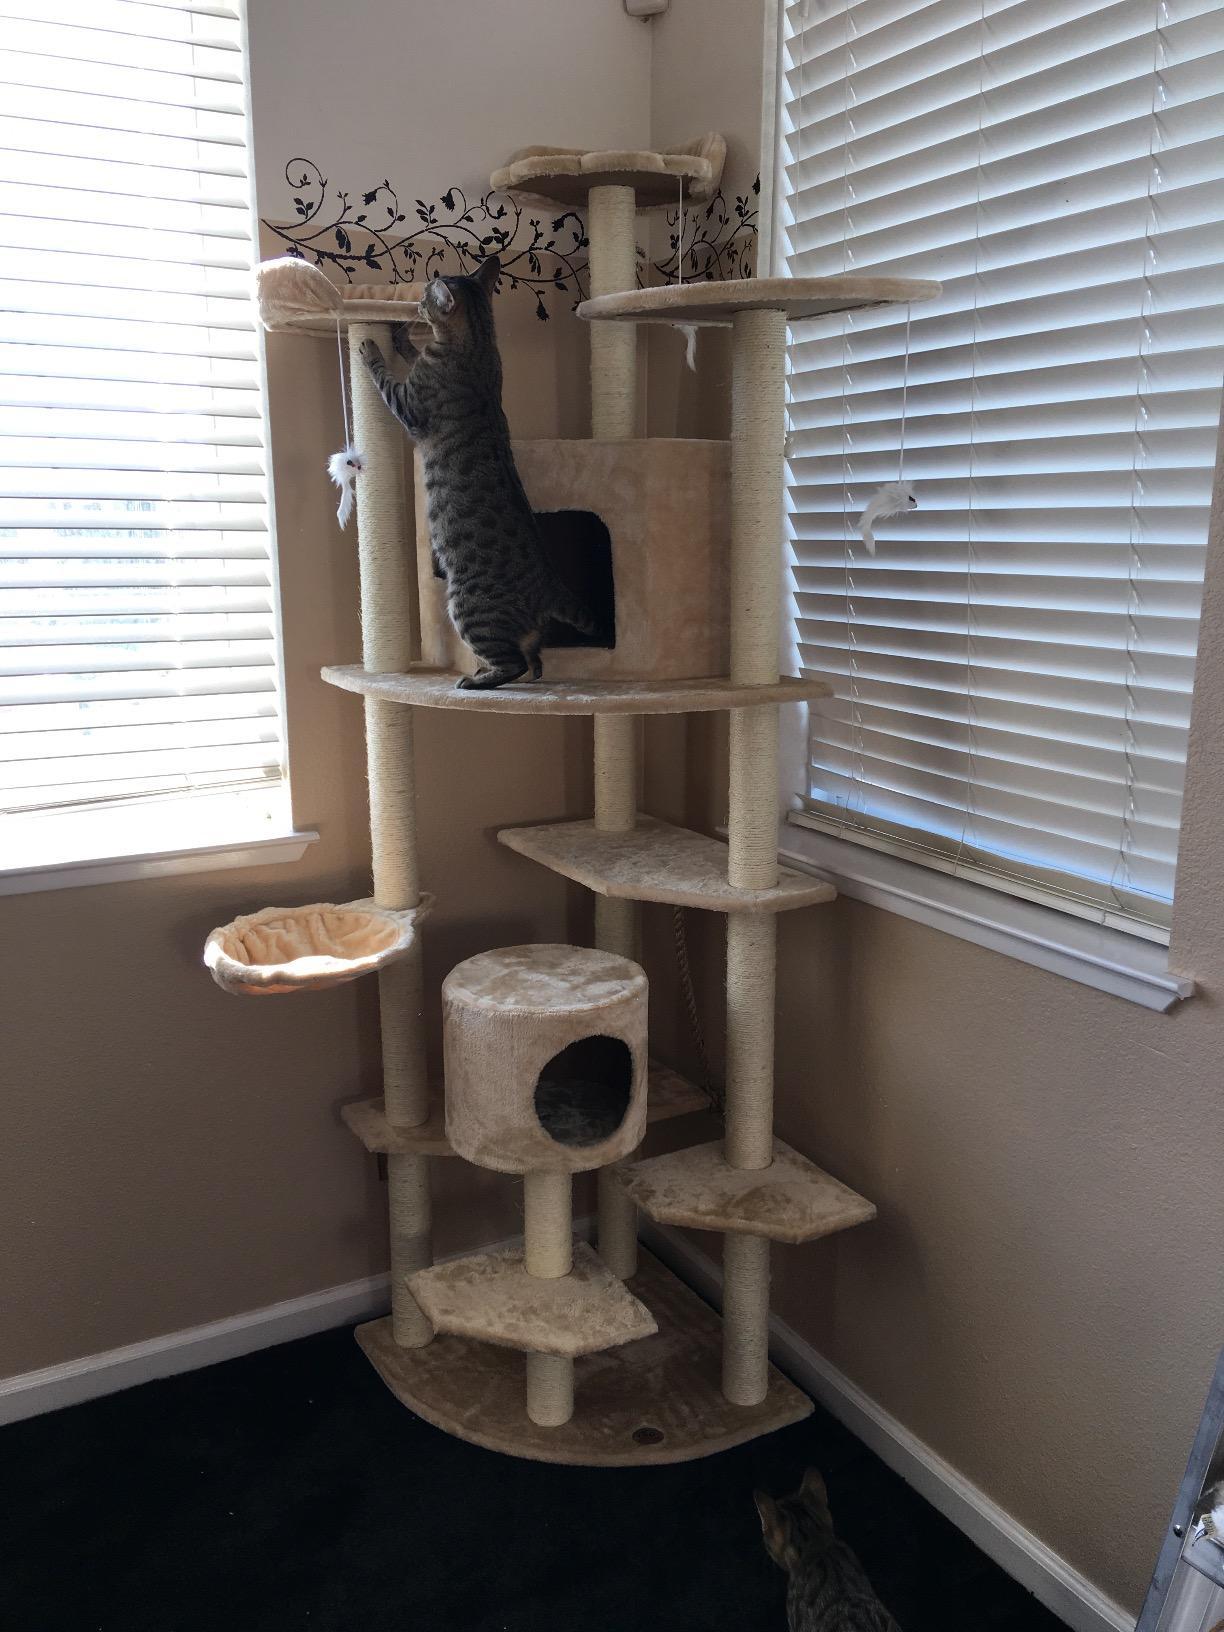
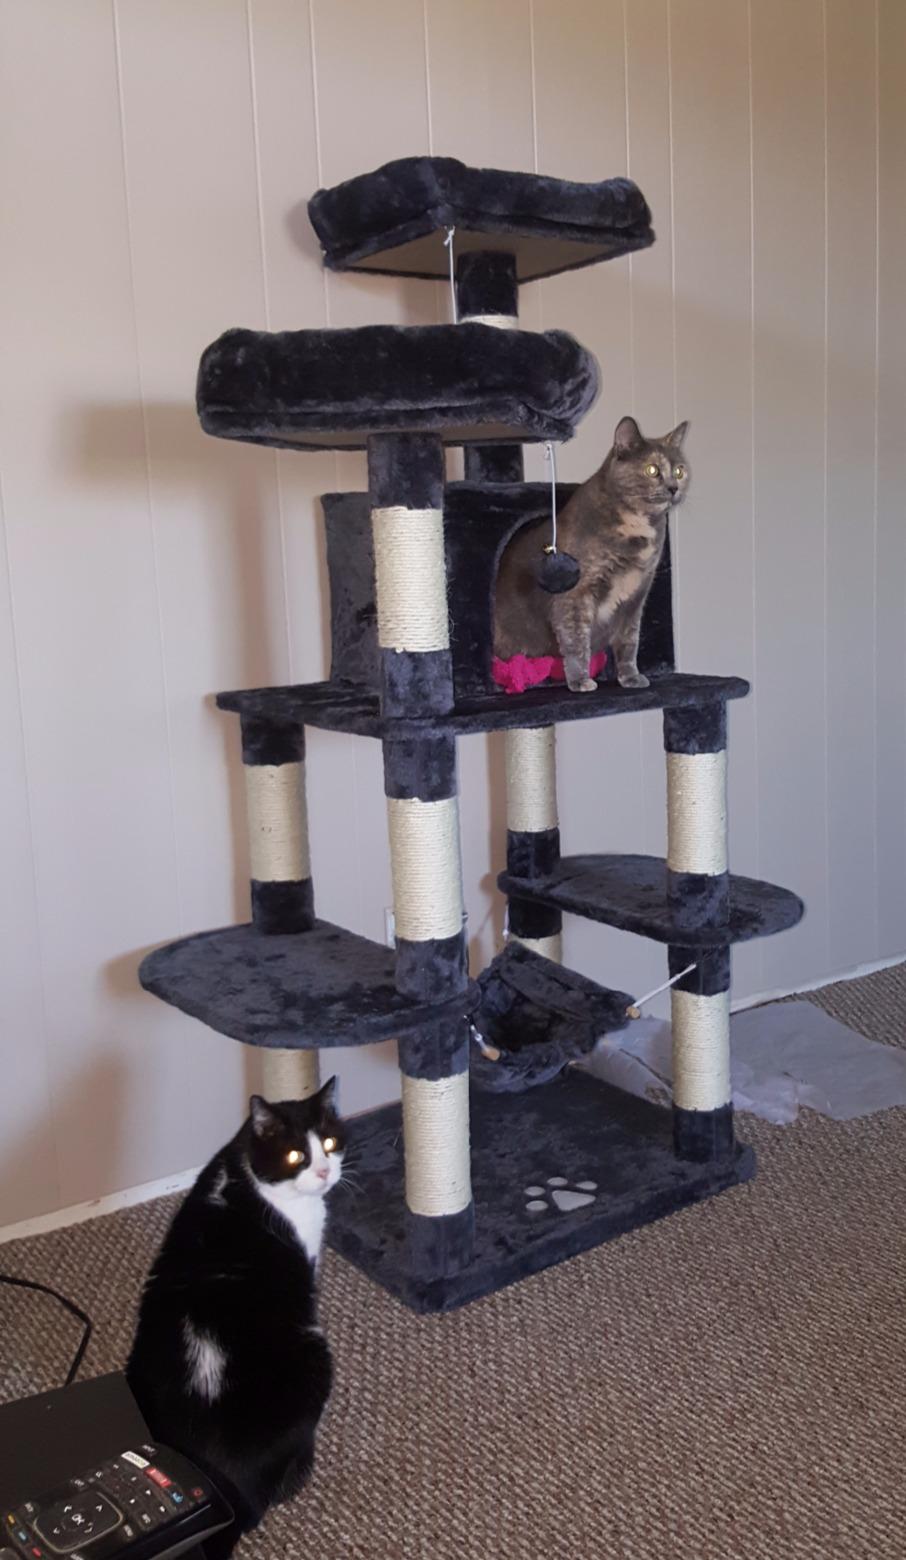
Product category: items_cat tree
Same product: no